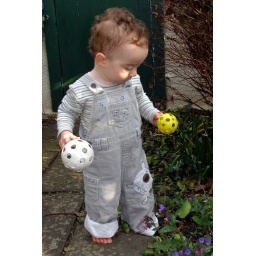
A small green plastic spoon in the mud has caught his attention.